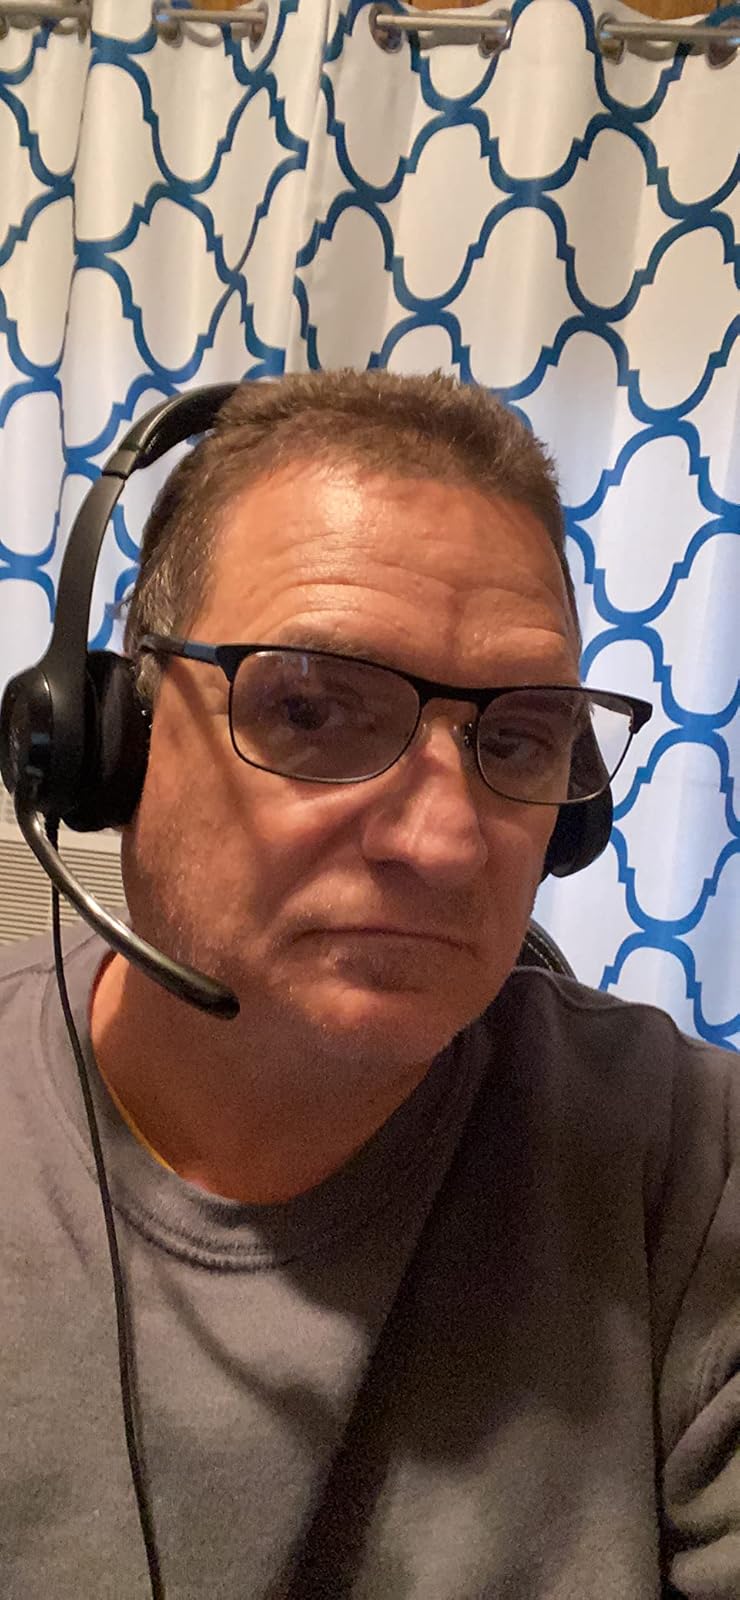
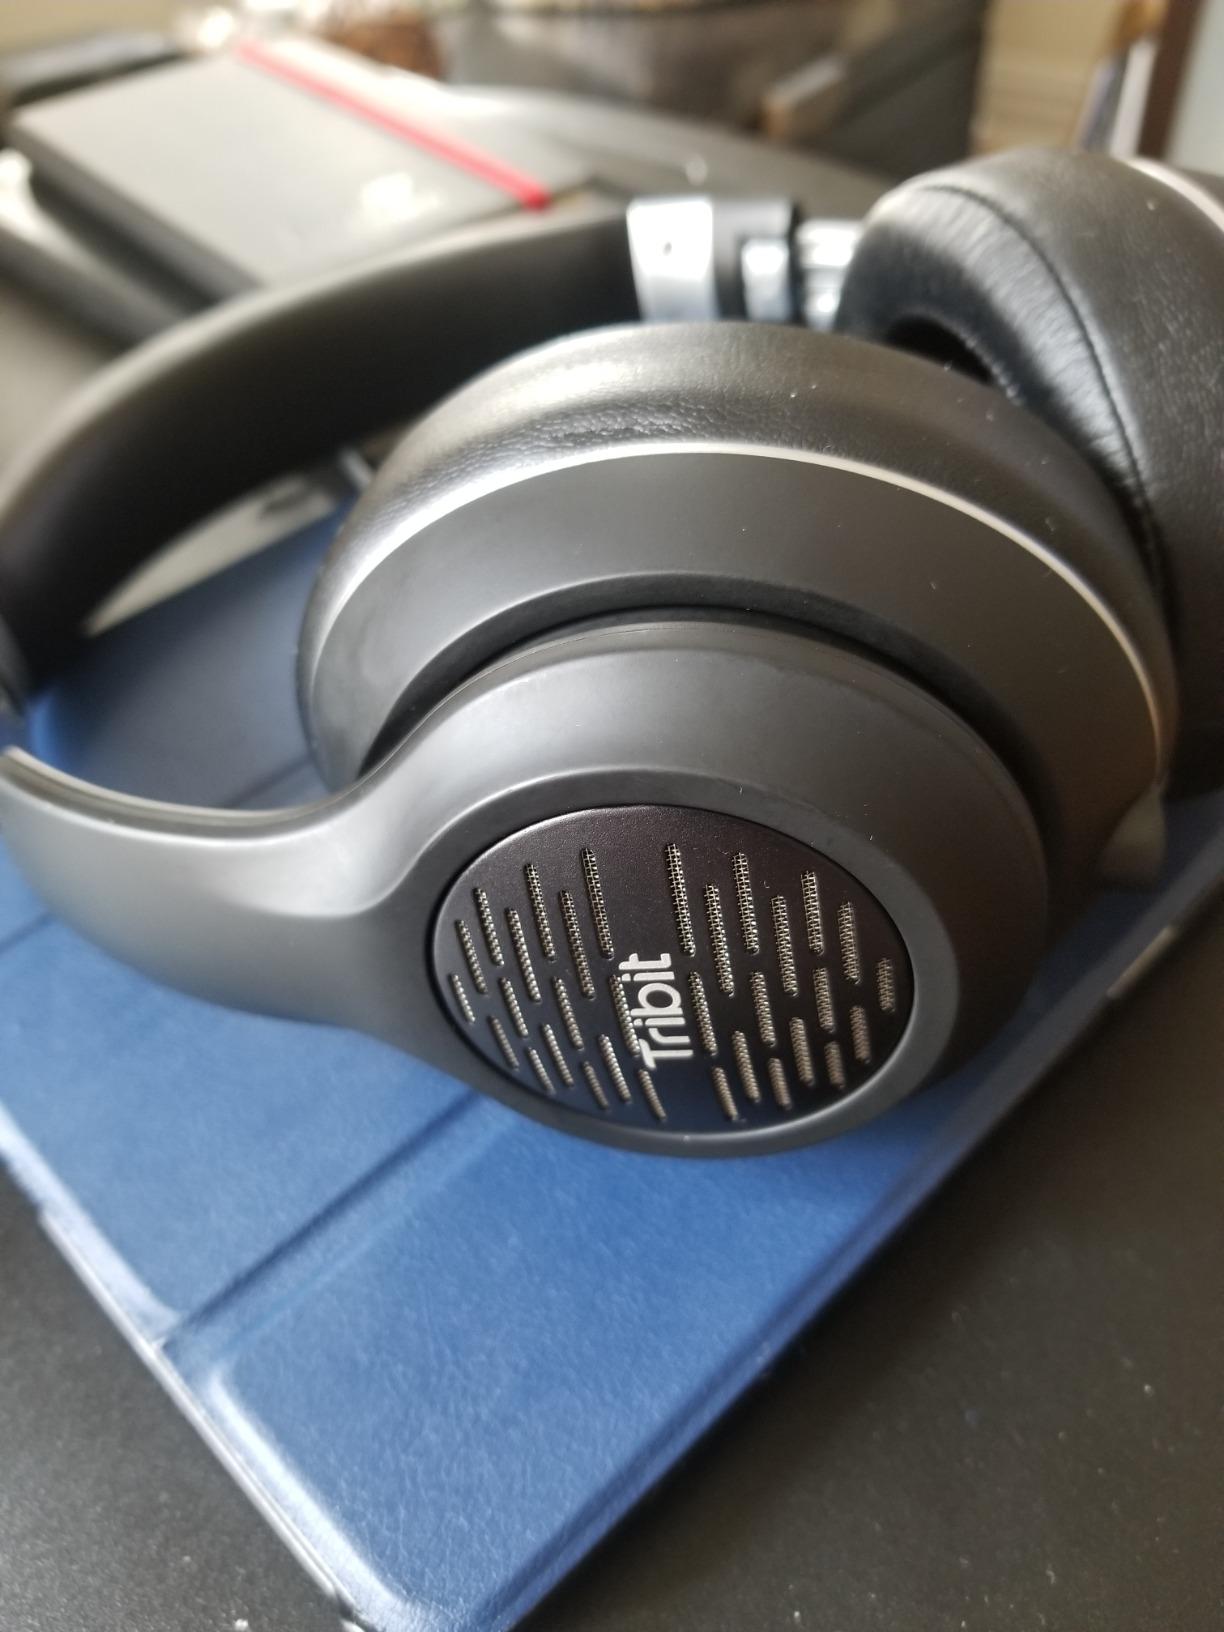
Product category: headphones
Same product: no